NL-Alert

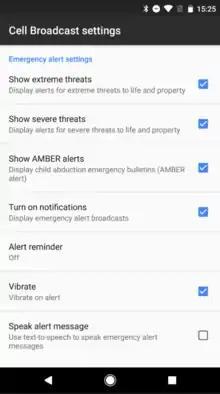
NL-Alert Cell Broadcast configuration menu on Android 7.1

NL-Alert has been used in the Netherlands for several years, and every six months a test message is sent which is broadcast throughout the Netherlands, which happens at 12:00 PM on the first monday of both June and December. The reach of the Control Cell Broadcast message has increased over the years resulting that in June 2020 more than 13.6 million (90%) citizens of 12 years and older received directly the test warning Cell Broadcast message on their mobile phone. There is great willingness to pass on an NL-Alert message to others, from the 10% of people who did not receive the message (e.g. because they do not have a mobile phone), 4% heard it through other people and reaching with this single Cell Broadcast message in total 14.2 million people - 94% of the Dutch population of 12 years and older.